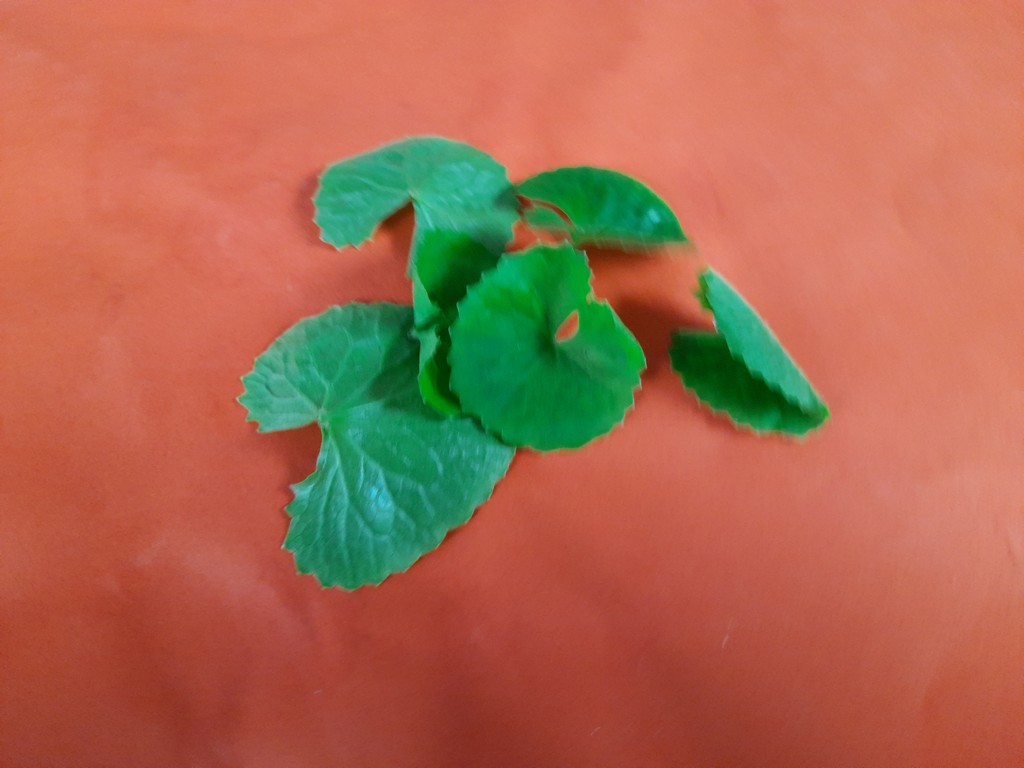
Label: Healthy